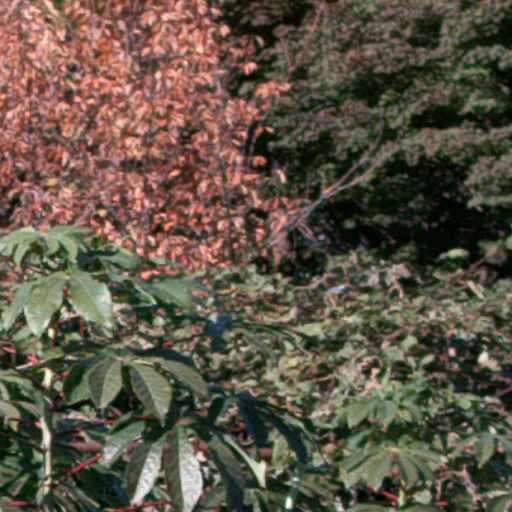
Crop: cassava